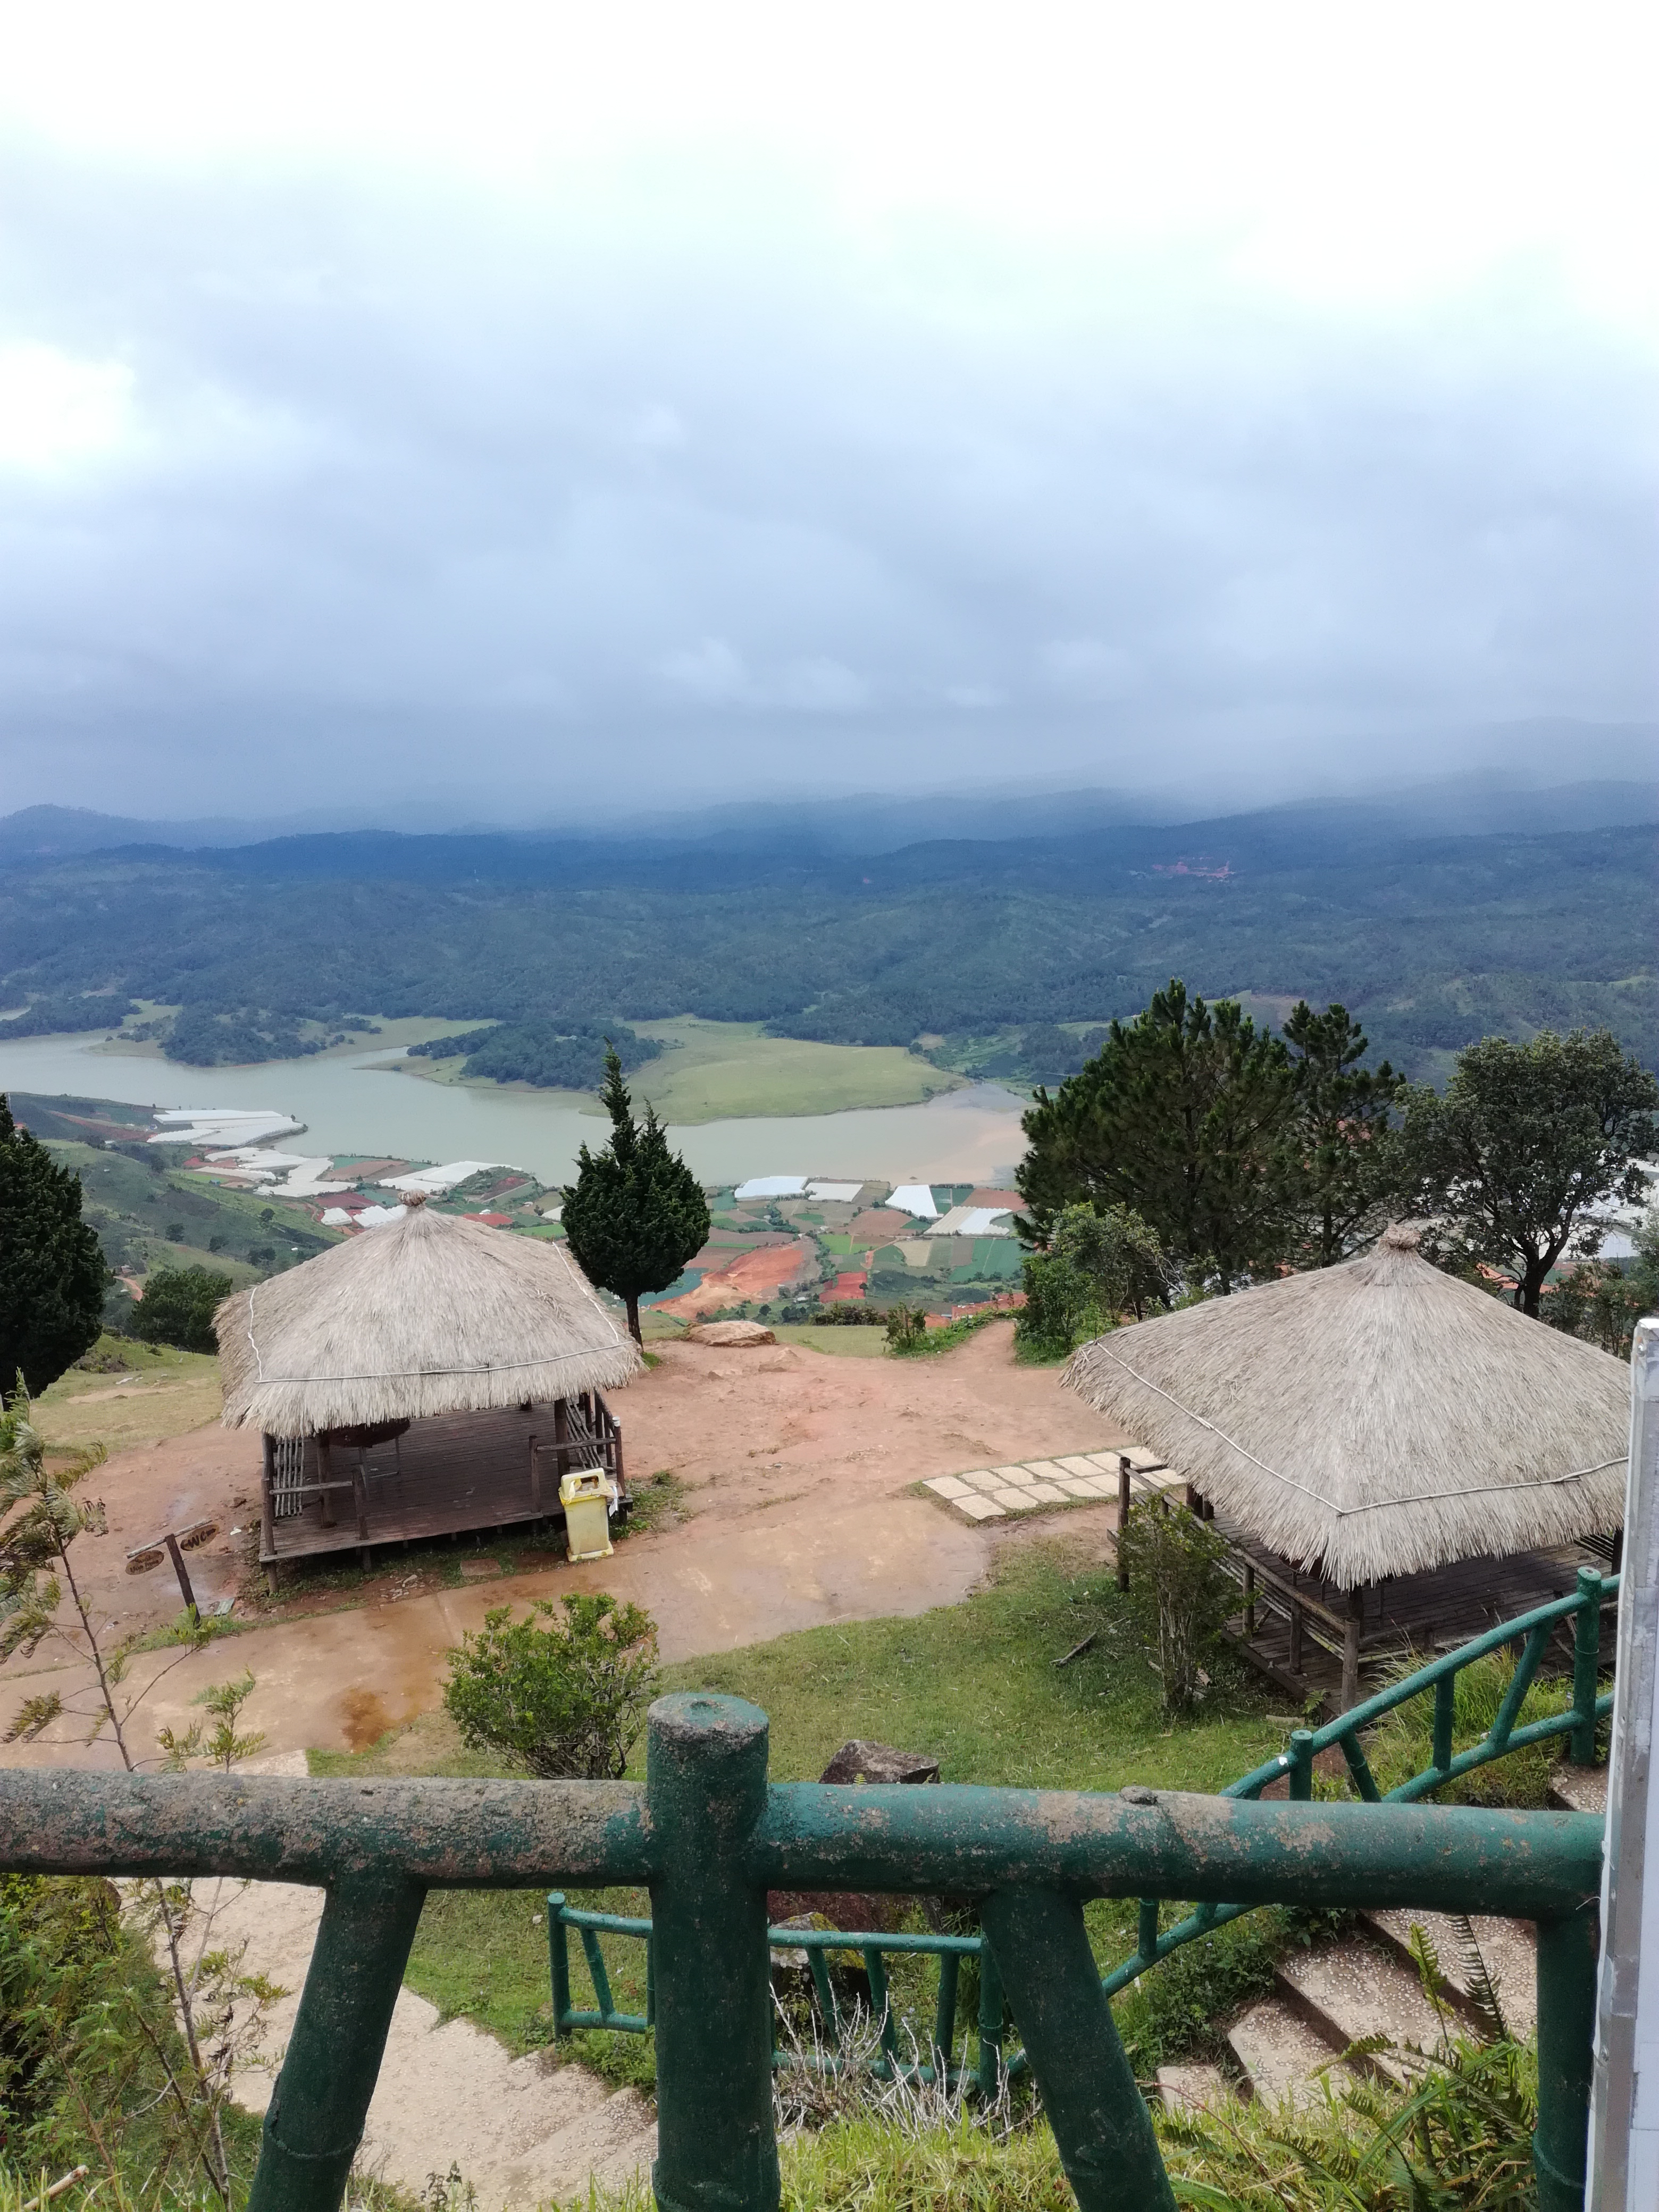
user: text: Lan can trong hình có màu gì?
assistant: text: Màu xanh lá cây.

user: text: Trong hình có bao nhiêu mái chòi lợp tranh?
assistant: text: Hai.

user: text: Tấm biển màu nâu trong ảnh chỉ dẫn tới đâu?
assistant: text: Nhà vệ sinh.

user: text: Các mái chòi lợp tranh trong hình thường được sử dụng với mục đích gì ở một địa điểm ngắm cảnh như vậy?
assistant: text: Chúng thường được dùng làm nơi nghỉ chân, ngắm cảnh hoặc kinh doanh dịch vụ ăn uống nhỏ cho du khách.

user: text: Hai mái chòi lợp tranh được xây dựng ở vị trí nào và chúng có liên quan gì đến cảnh quan xung quanh?
assistant: text: Chúng được xây dựng trên một sườn đồi cao, tạo điểm ngắm cảnh lý tưởng ra hồ nước rộng lớn phía dưới, những trang trại nhà kính và dãy núi xa.